Rudyard railway station

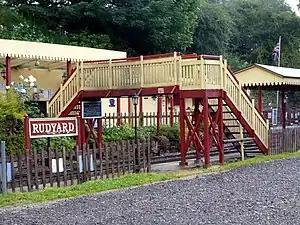
The site of the station in July 2012

Rudyard railway station served the village of Rudyard, in Staffordshire, England.